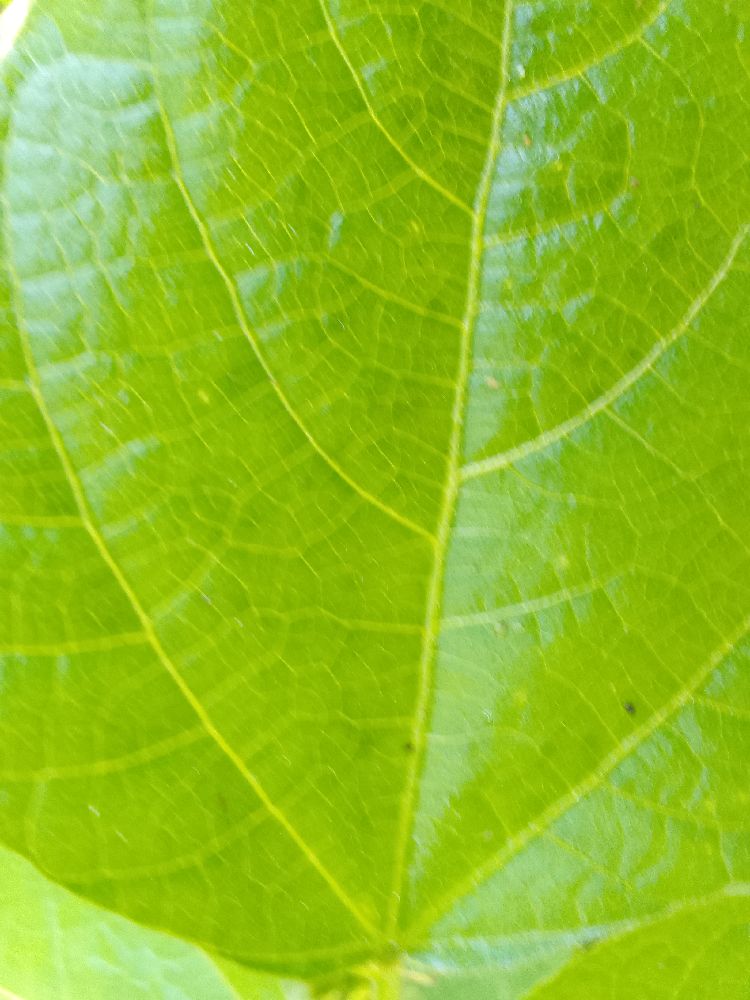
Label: healthy